History of the nude in art

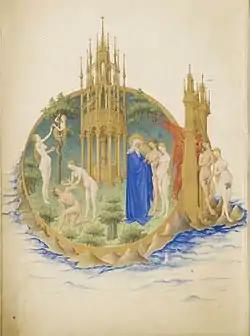
"The Fall and the Expulsion from Paradise", from "The Very Rich Hours of the Duke of Berry" (1416), Limbourg brothers, Musée Condé, Chantilly.

The fall of the Western Roman Empire marked the beginning of the Middle Ages in Europe, a period of certain political and social decadence, as the fragmentation of the empire into small states and the social domination of the new military aristocracy meant the feudalization of all the territories previously administered by the imperial bureaucracy. Classical art was reinterpreted by the new dominant cultures, of Germanic origin, while the new religion, Christianity, impregnated most of the medieval artistic production. Medieval art went through several phases, from Paleochristian art, through pre-Romanesque, to Romanesque and Gothic, including Byzantine and Germanic art.